Dora de Phillippe

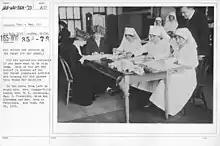
American Red Cross – Classes in Red Cross Work – Dora de Phillippe is seated at right, remaking kid gloves into vests for soldiers; NARA – 20802078

Dora de Phillippe first performed in the United States in 1902, and was already "an accomplished lieder singer", playing soubrette parts in San Francisco, by 1904. She sang with the National Opera of Canada, the Chicago Grand Opera Company, and the Aborn Opera Company, among others. She was one of the first to perform "Madama Butterfly" in English for American audiences, and was credited with singing the part of Cio-Cio-San more than any other singer at the time. She also sang the part in Italian.